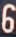
Number: 6